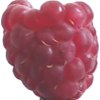
Label: raspberry